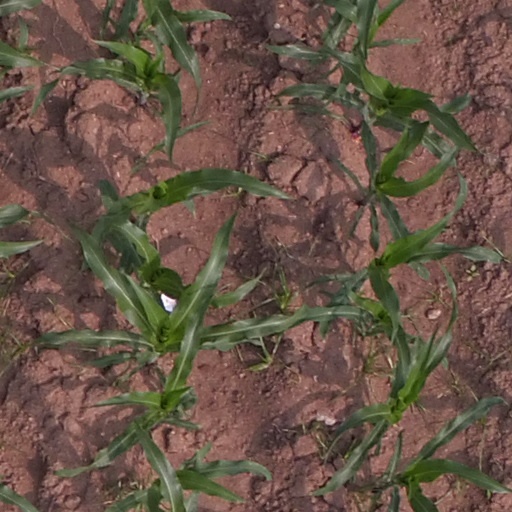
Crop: maize; corn